Mecklenburg County, North Carolina

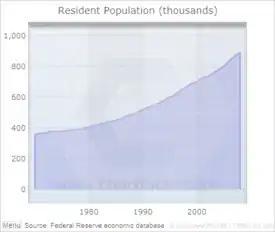
Population grew 2.5% per year from 1970 to 2008

As of the 2020 census, there were 1,115,482 people, 426,313 households, and 254,759 families residing in the county.